Dan Williams (defensive tackle)

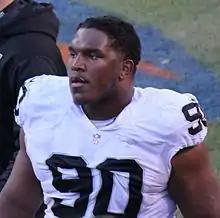
Williams with the Oakland Raiders in 2015

Daniel Ellis Williams (born June 1, 1987) is an American former professional football player who was a defensive tackle in the National Football League (NFL). He was selected by the Arizona Cardinals in the first round of the 2010 NFL draft. He played college football for the Tennessee Volunteers. He has also played for the Oakland Raiders.